Linnaeus N. Hines

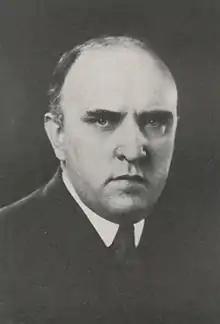
Hines pictured in "The Orient 1923", Ball State yearbook

Linnaeus Neal Hines (February 12, 1871 – July 14, 1936) is best known as being a former president of Indiana State University from 1921 to 1934 and its Eastern Division, later known as Ball State University from 1921 to 1924. He was also the Indiana Superintendent of Public Instruction from 1919 to 1921.